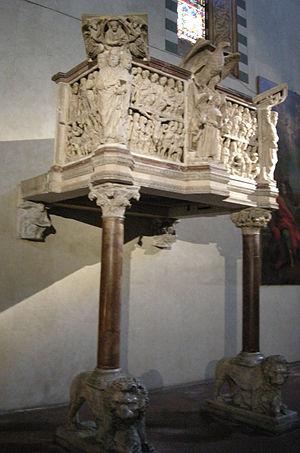
Le sépulcre de saint Dominique mort le 6 août 1221 dans le couvent qu’il fonda à Bologne, se trouve dans la basilique qui porte son nom dans cette ville, plus précisément dans une chapelle qui lui est dédicacée, ouverte sur le collatéral de droite.